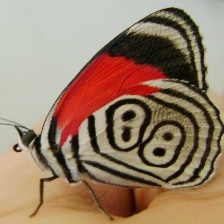
Species: AN 88